Mount Everest

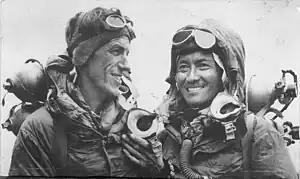
Edmund Hillary and Tenzing Norgay

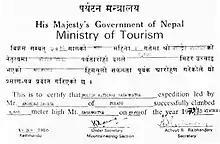
Confirmation of the summit obtained by Nepal's Ministry of Tourism

Because Everest is the highest mountain in the world, it has attracted considerable attention and climbing attempts. Whether the mountain was climbed in ancient times is unknown. It may have been climbed in 1924, although this has never been confirmed, as neither man making the attempt returned. Climbing routes have been established over decades of expeditions.